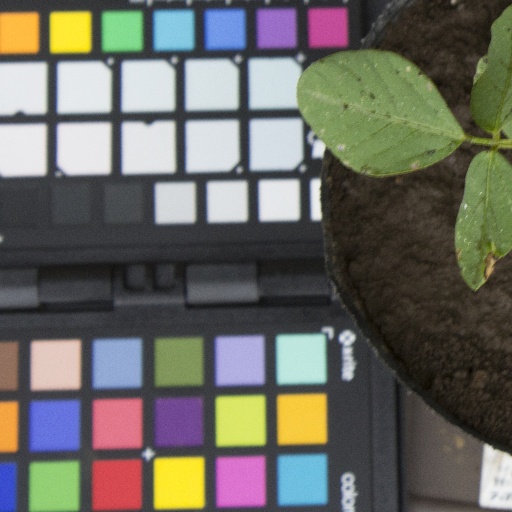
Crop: soybean